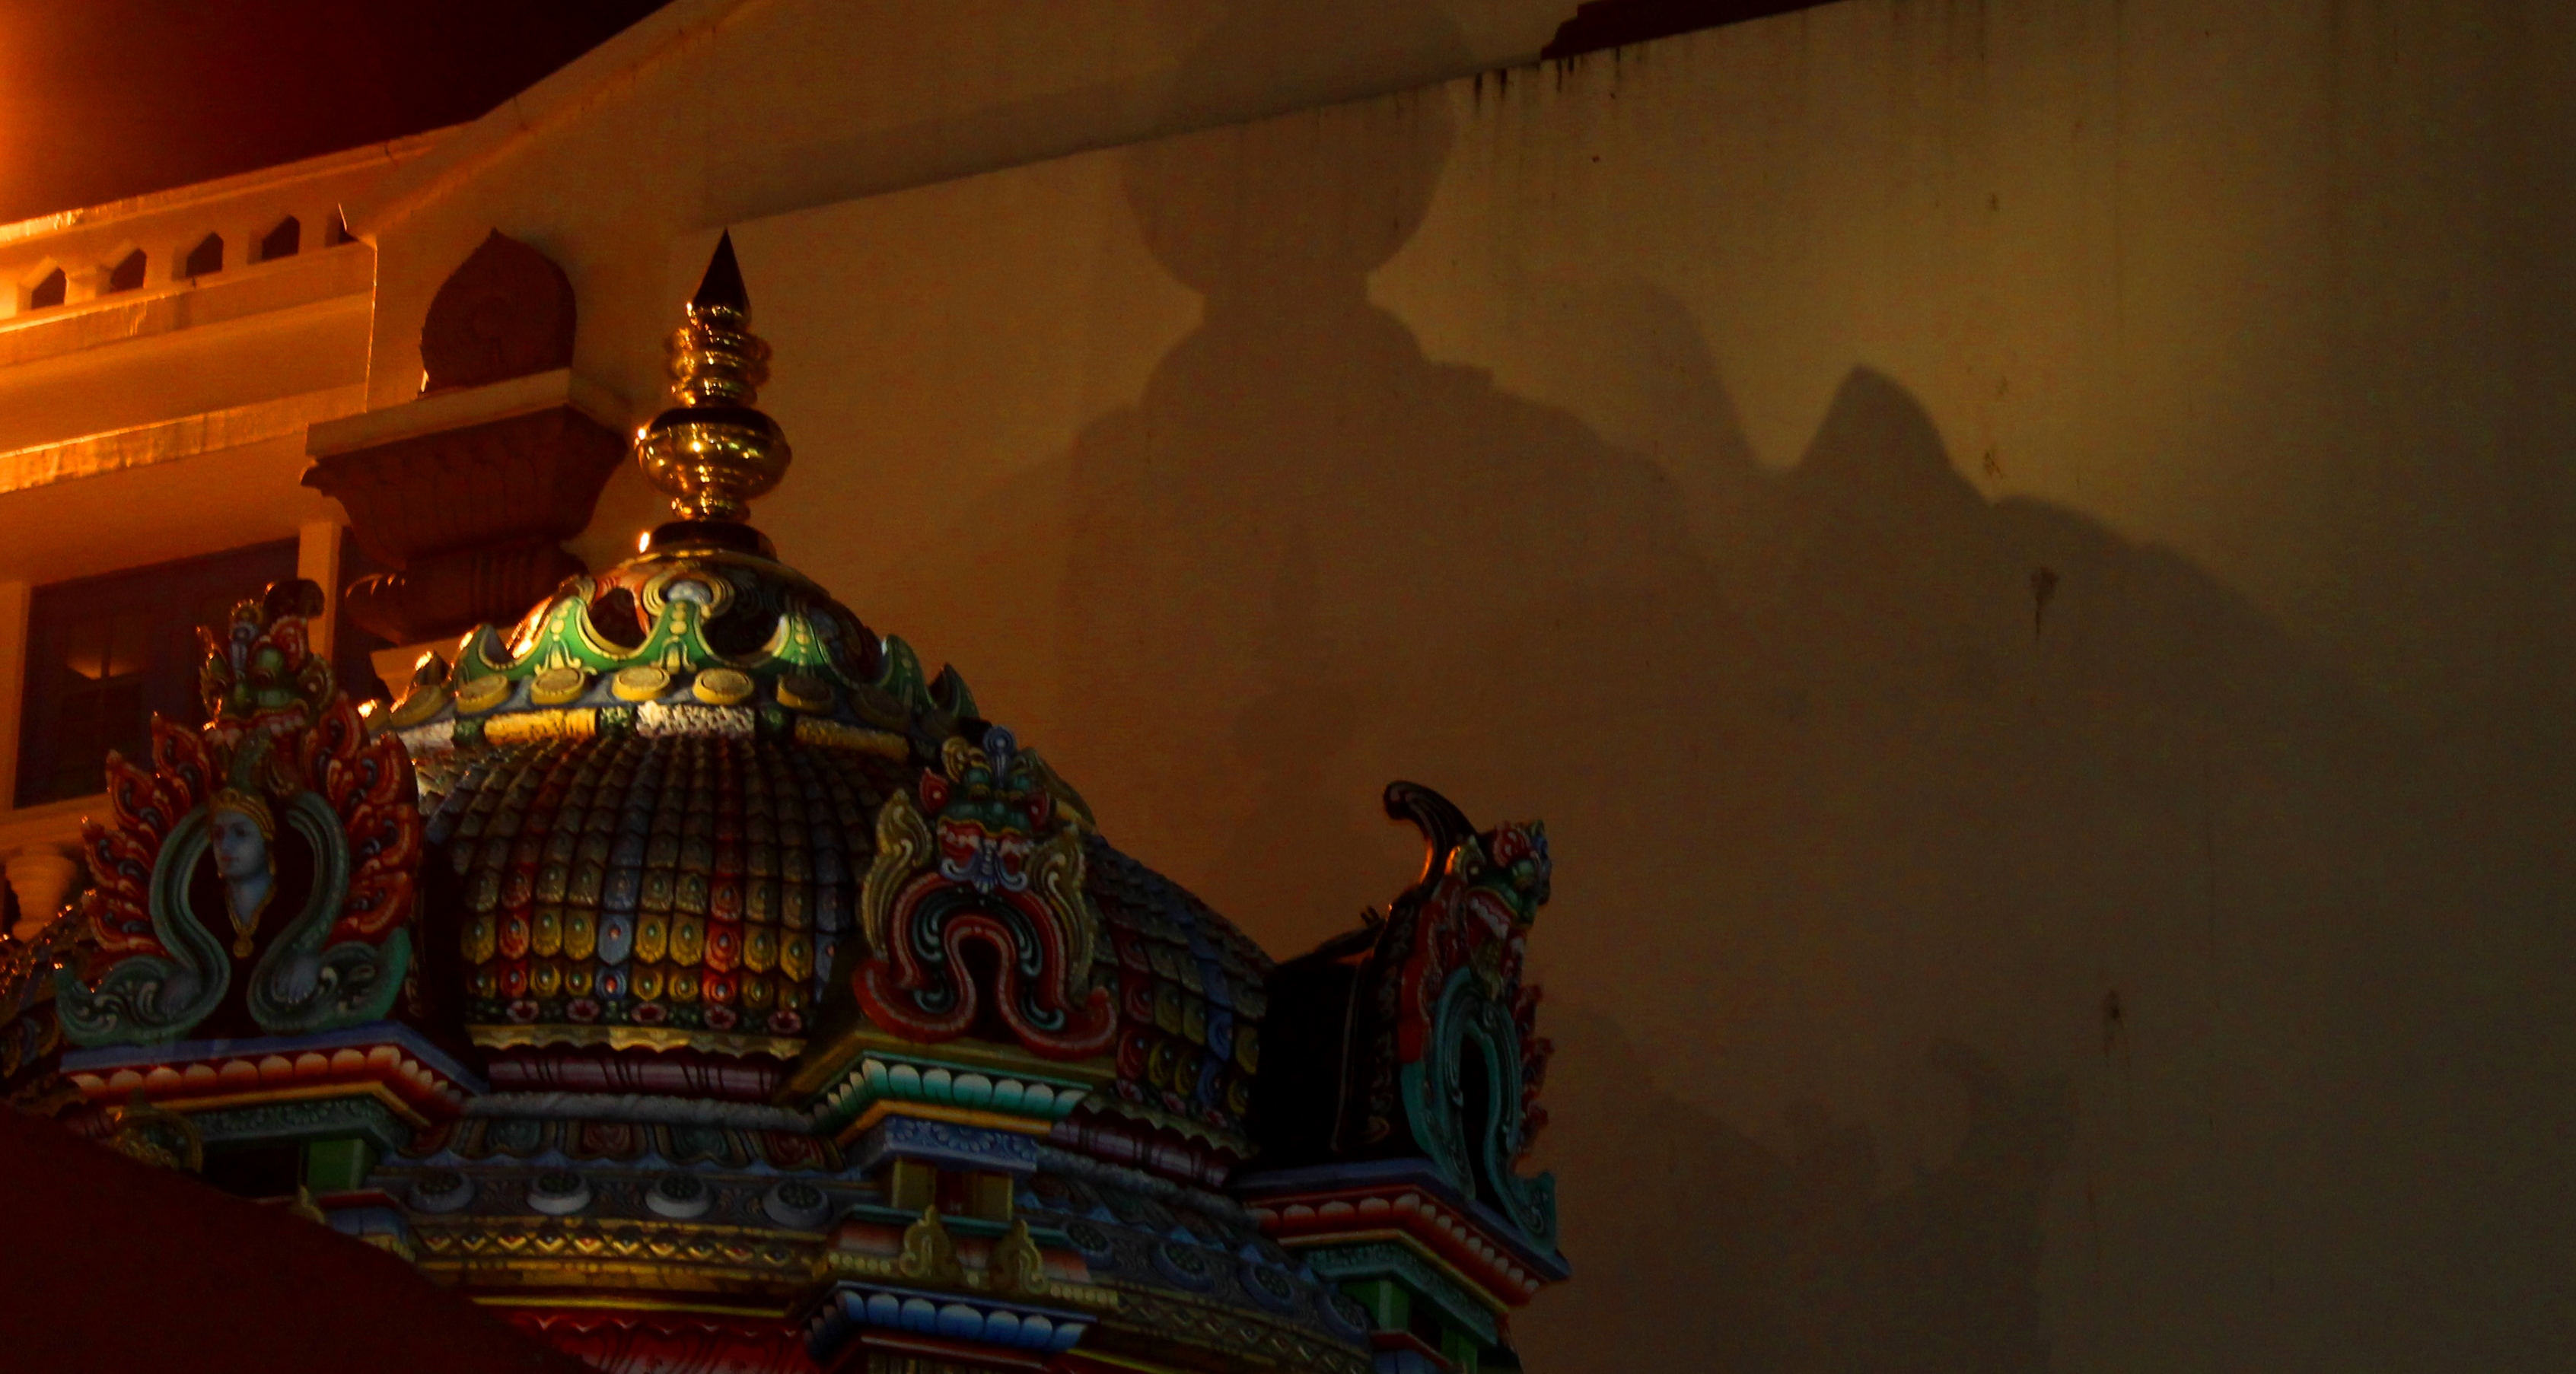
light, night, city, canon, shadow, buddhist, contrast, darkness, flickr, eos, temple, facebook, singapore, dailyshoot, vividstriking, anawesomeshot, screenshot, dazzlingshot, leshaines